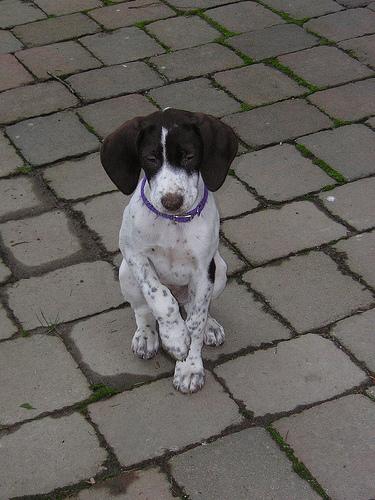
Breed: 211-n000059-German_short_haired_pointer